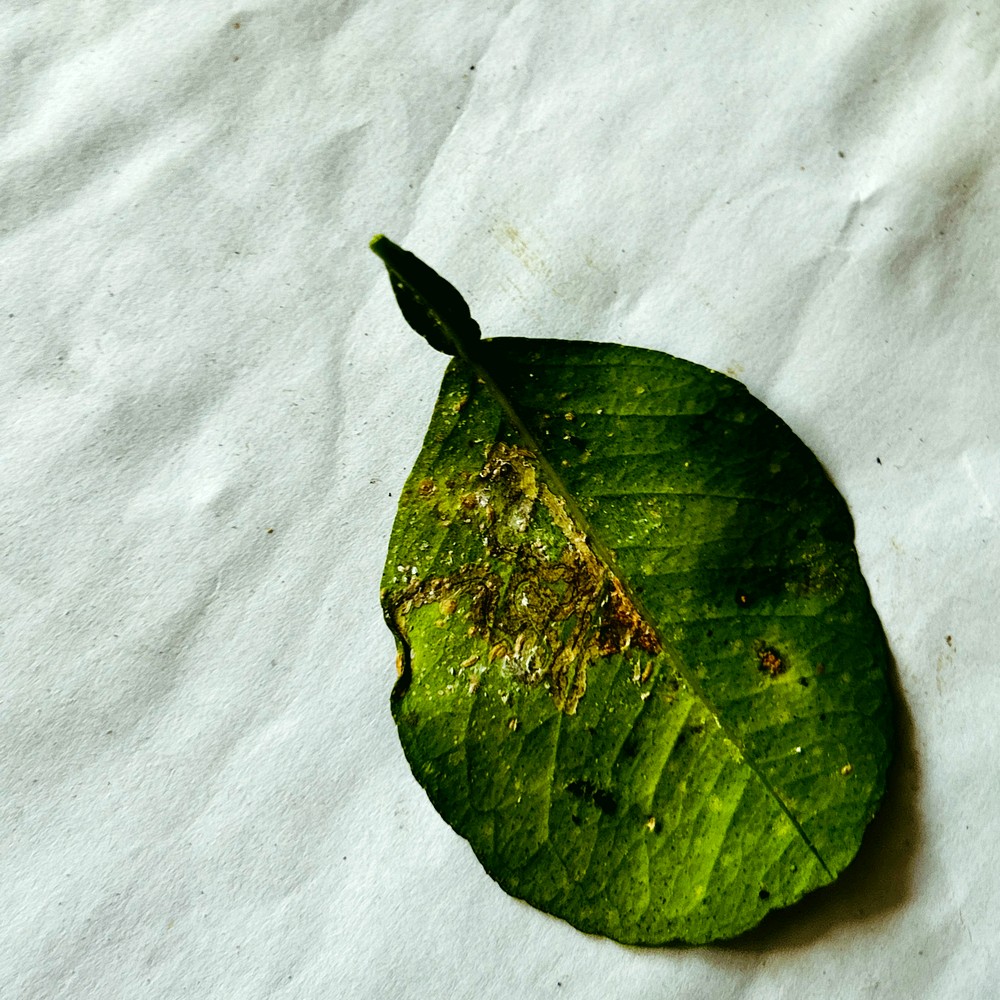
Label: Bacterial Blight